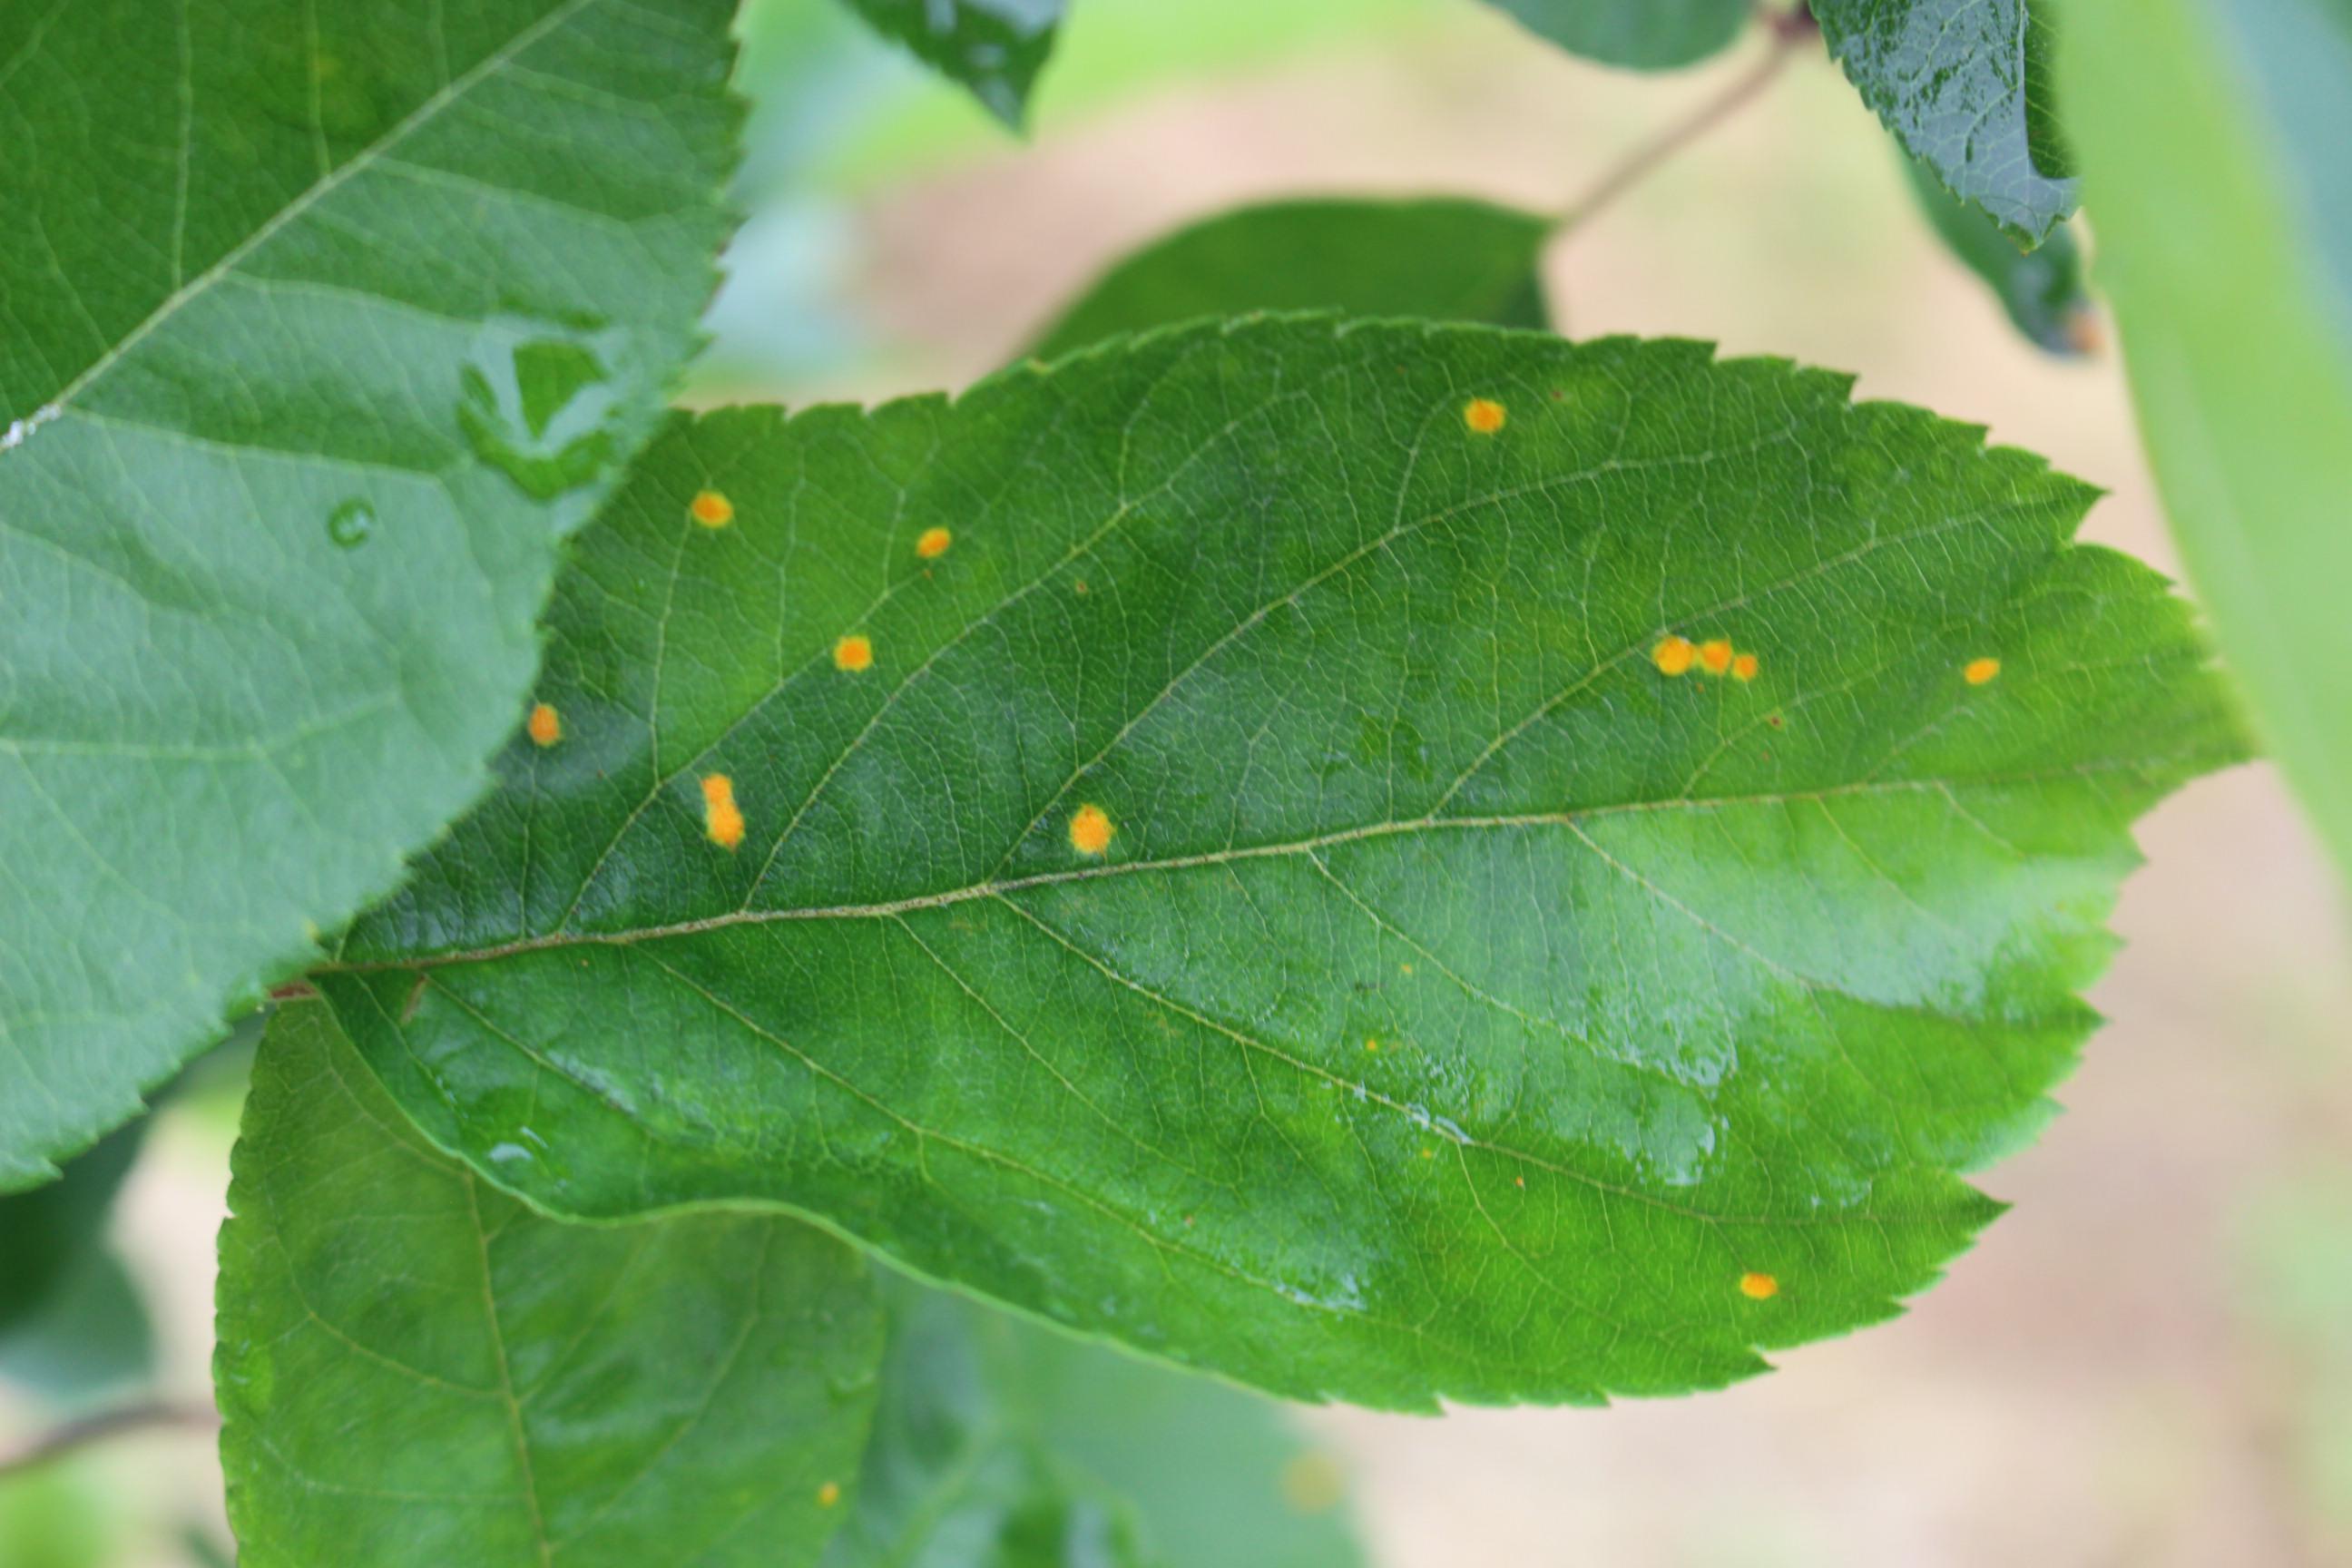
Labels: rust